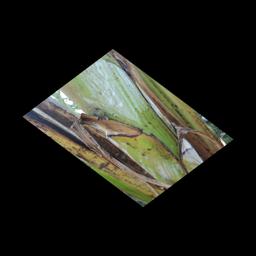
Label: PSEUDOSTEM WEEVIL